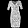
Label: Dress